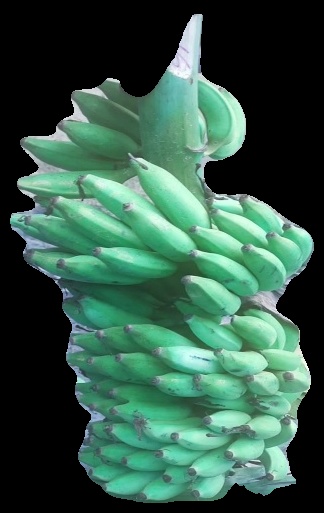
Variety: elakki-bale
Grade: grade2